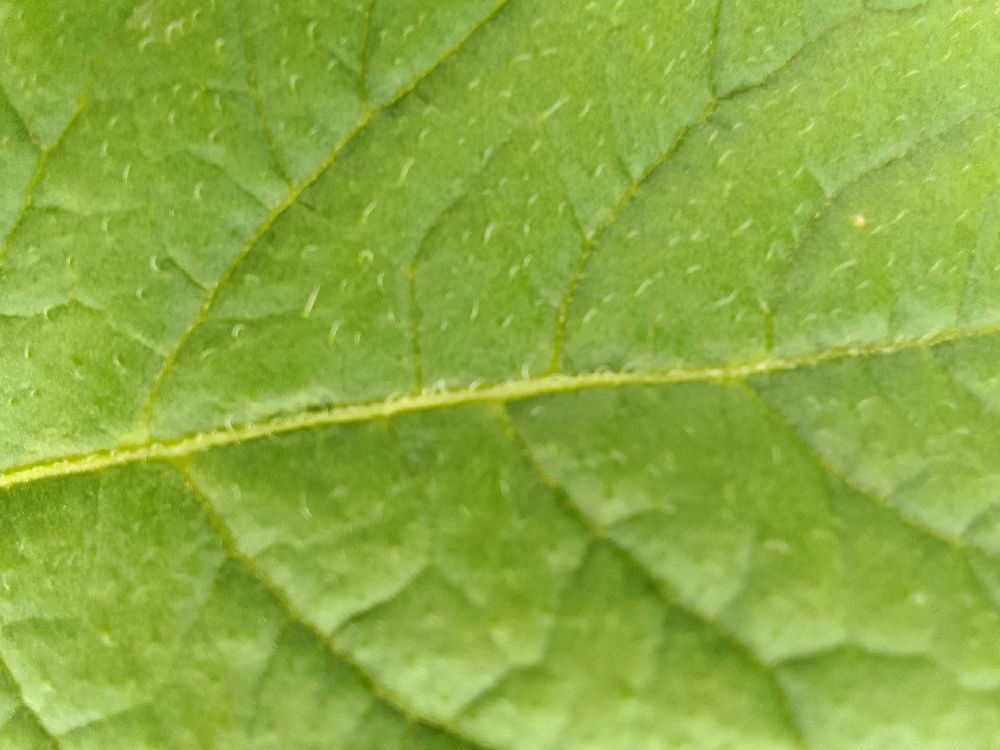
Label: Healthy